France in the early modern period

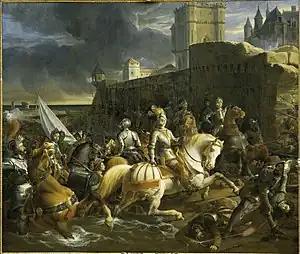
Francis, Duke of Guise at the Siege of Calais

Louis mounted another invasion of Milan, but was defeated at the Battle of Novara, which was quickly followed by a series of Holy League victories at La Motta, Guinegate, and Flodden, in which the French, Venetian, and Scottish forces were decisively defeated. However, the death of Pope Julius left the League without effective leadership, and when Louis' successor, Francis I, defeated the Swiss at Marignano in 1515, the League collapsed, and by the treaties of Noyon and Brussels, surrendered to France and Venice the entirety of northern Italy.